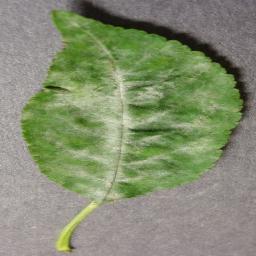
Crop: cherry
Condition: (including_sour)_powdery_mildew